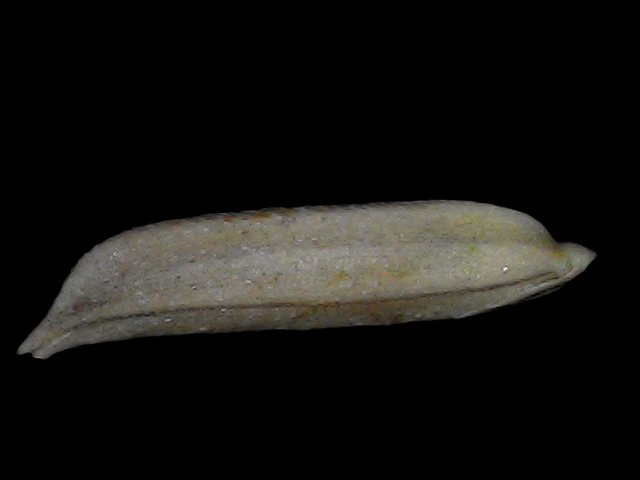
Rice variety: Bd57